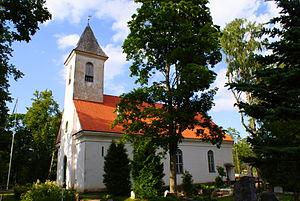
Cet article donne une liste d'églises en Estonie.